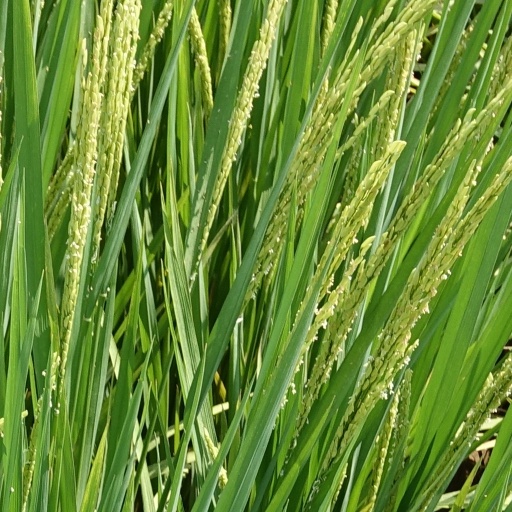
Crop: rice